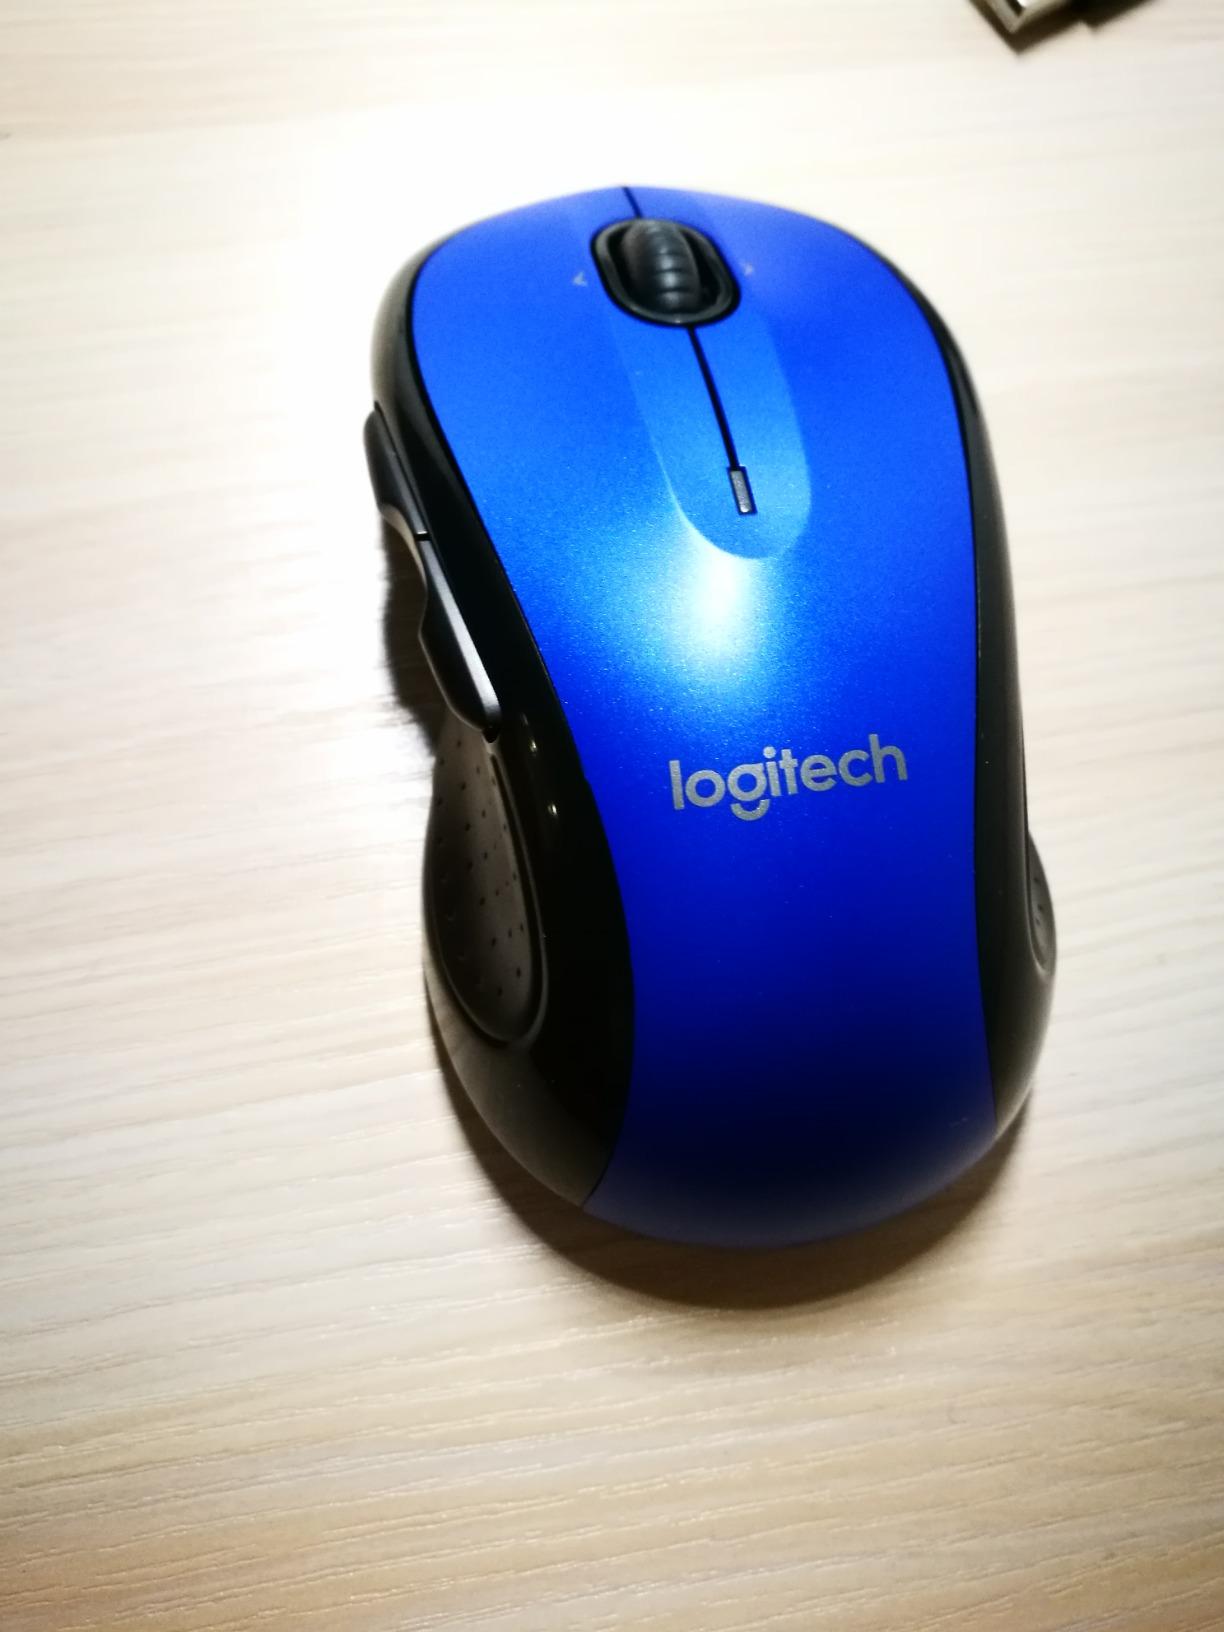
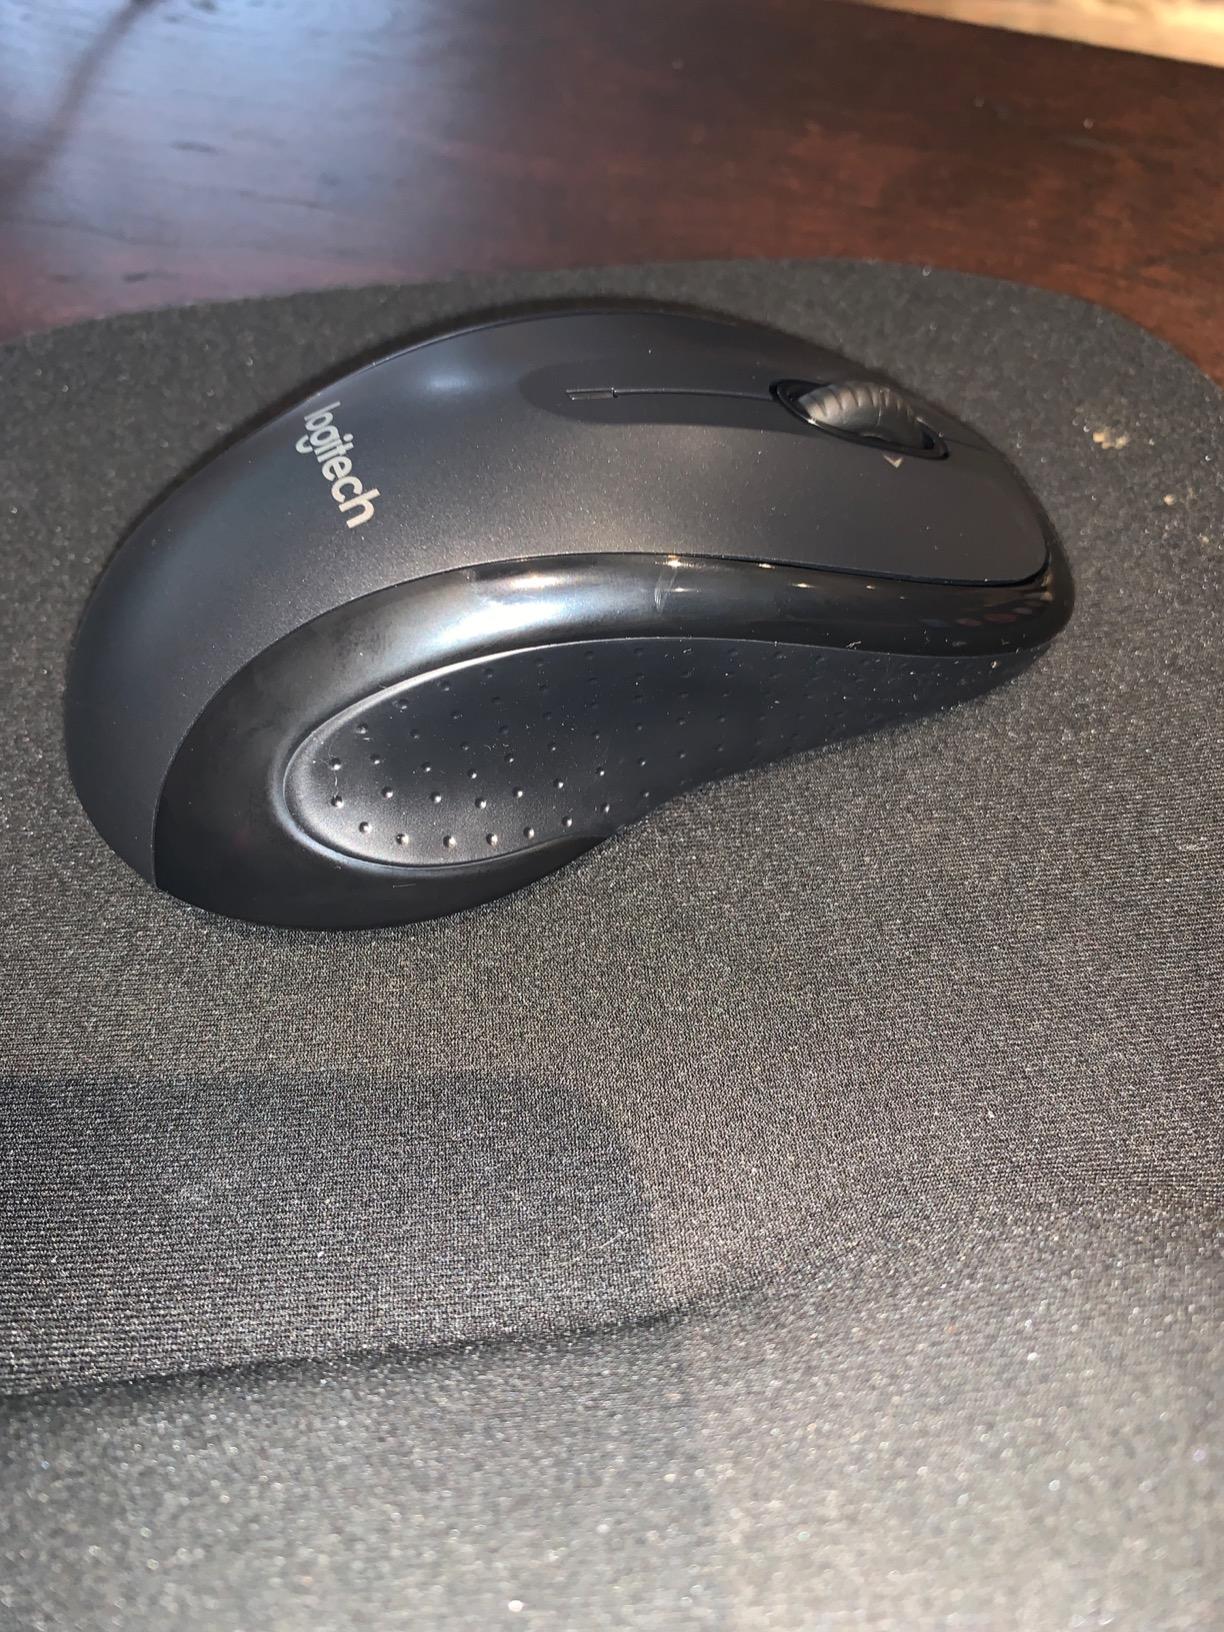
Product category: mouse
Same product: no